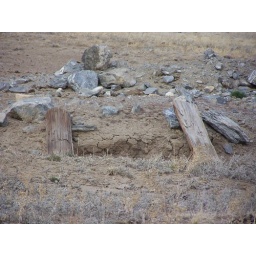
Along the road in Co. Fallen fence and some rocks. So many textures to view and feel.